Cavite

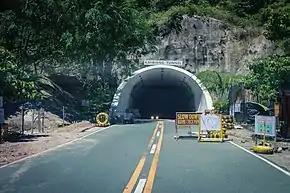

In line with national statistics, Christianity is the predominant faith in the province, composed of Catholics, Protestants, and other Independent Christian groups. The majority (70%) of the population are Roman Catholic under the jurisdiction of the Diocese of Imus. Our Lady of the Pillar is the titular patroness of the province since the Diocese of Imus was created in 1961.